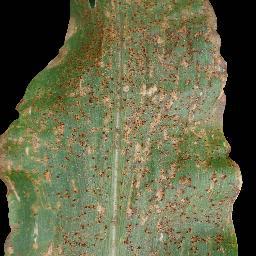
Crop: corn
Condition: (maize)_common_rust